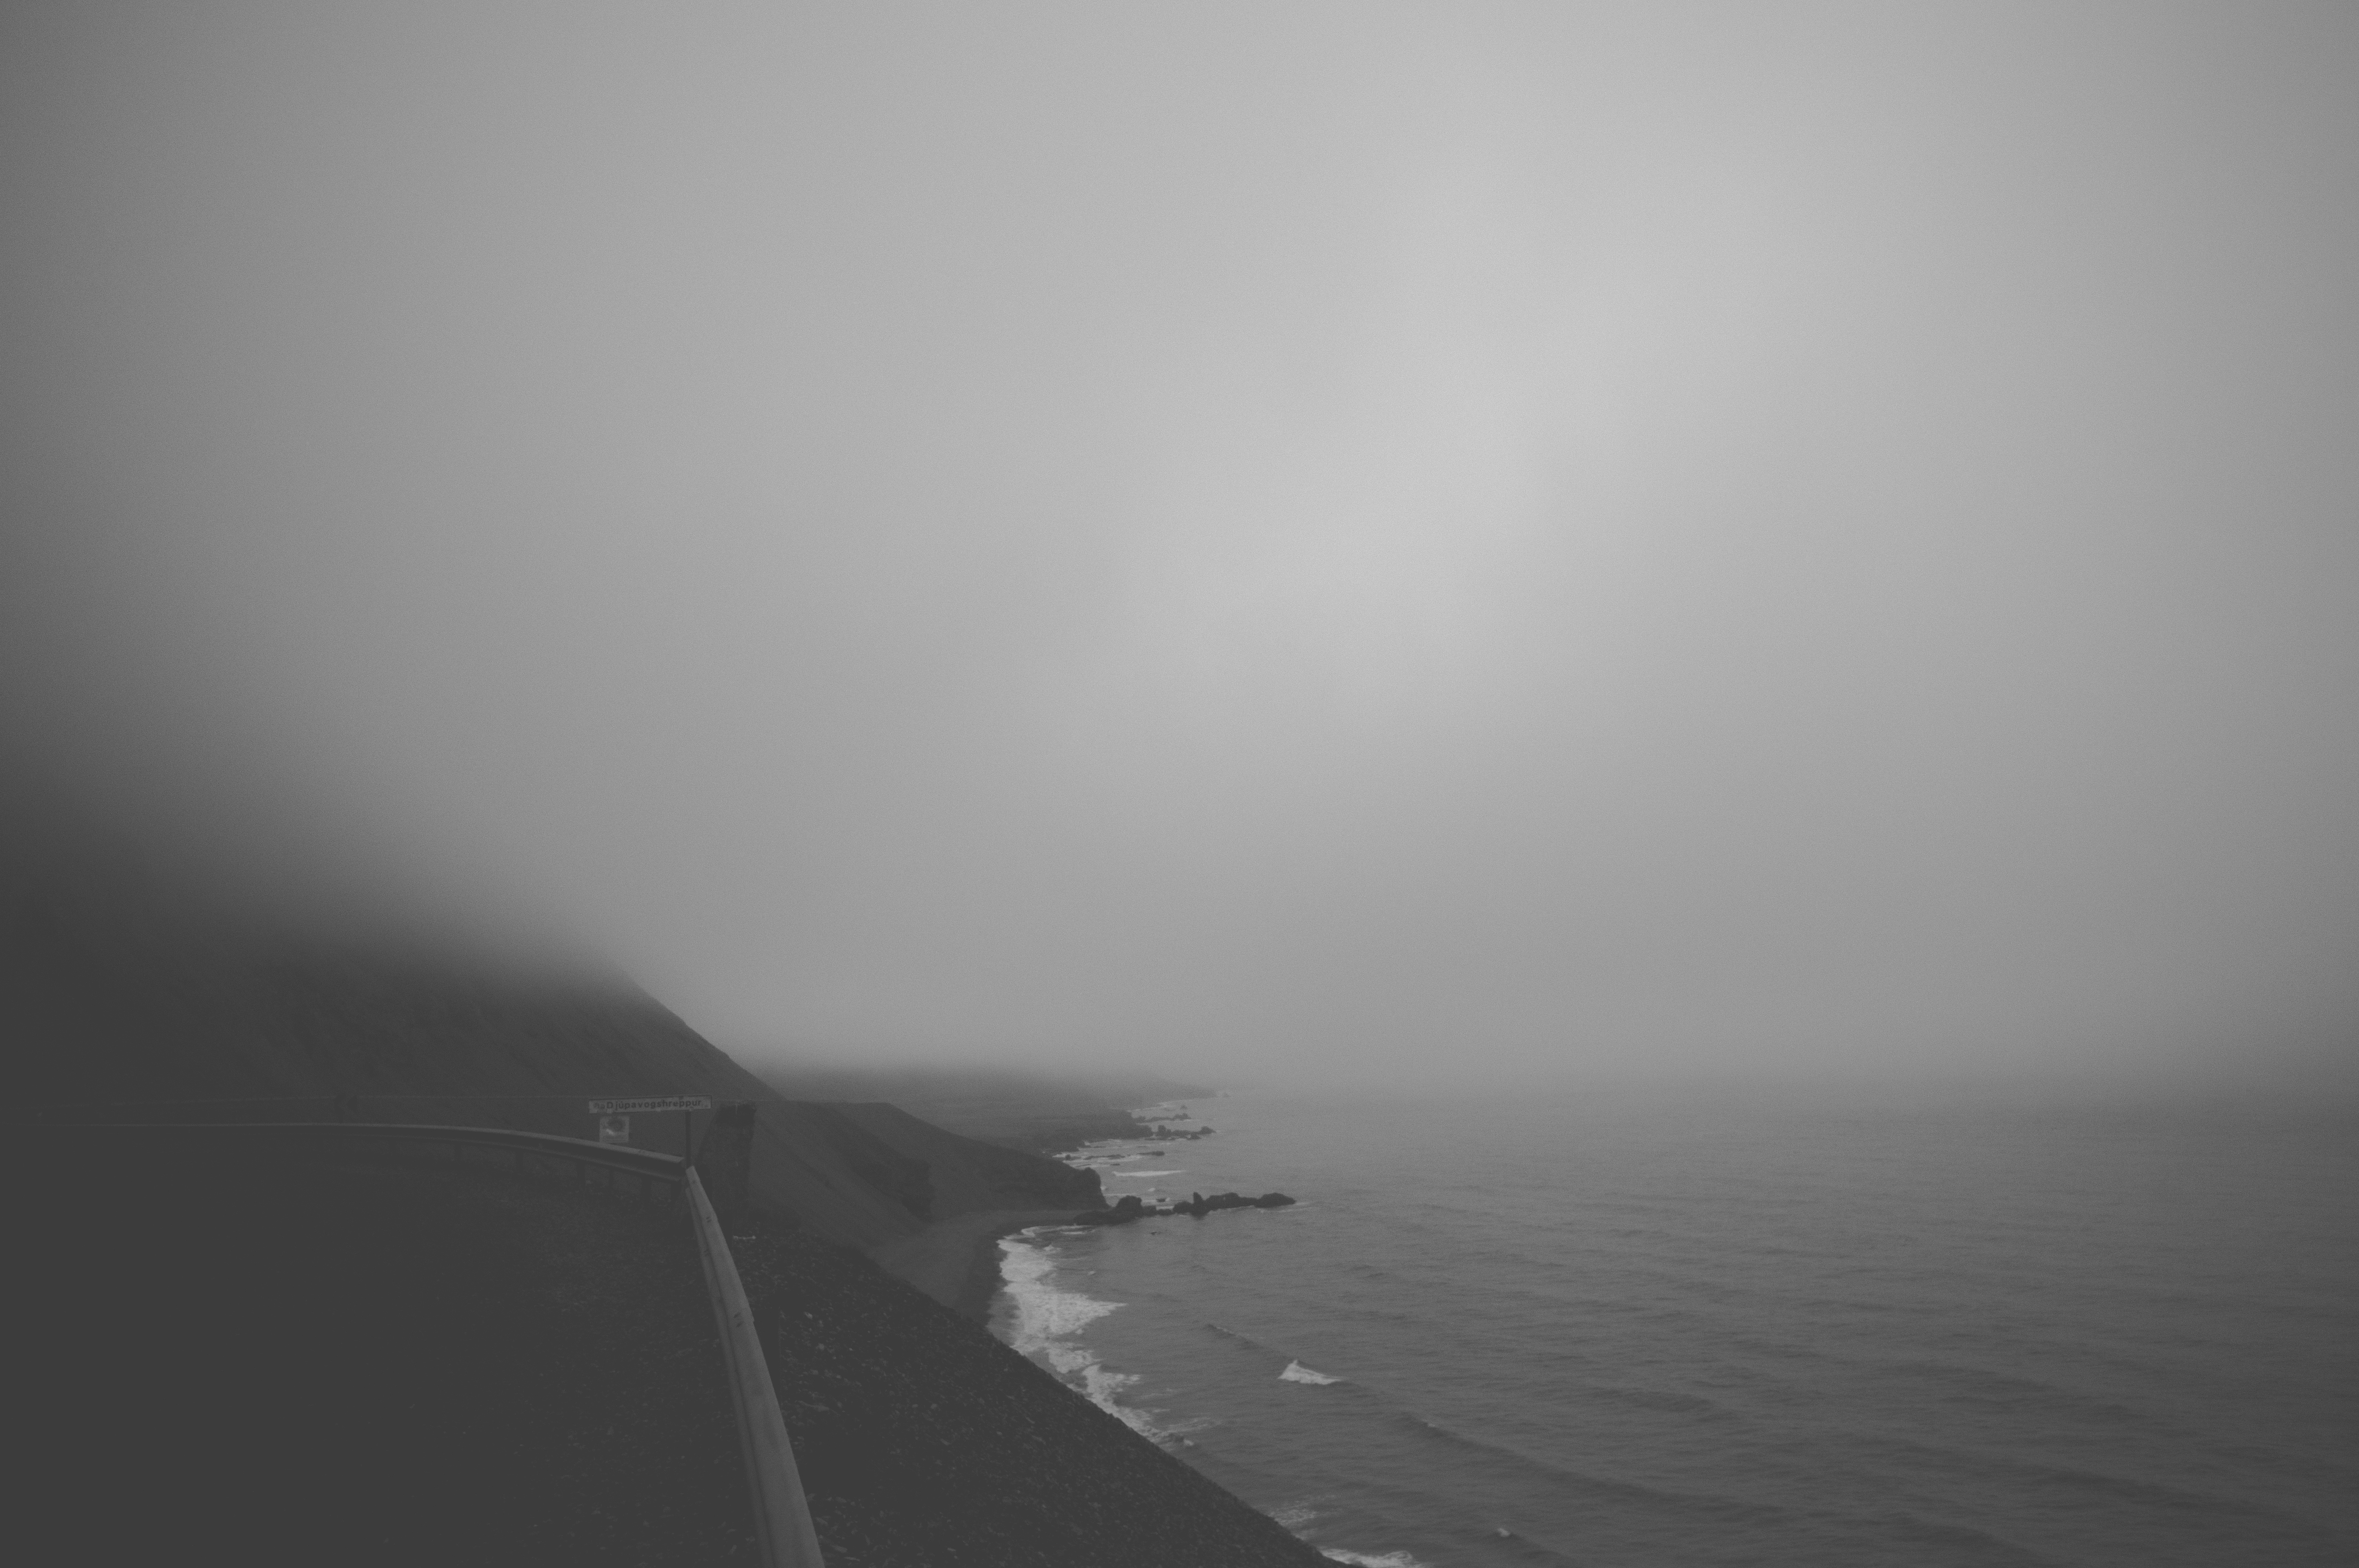
sea, coast, ocean, horizon, light, black and white, fog, mist, white, morning, shore, wave, dawn, atmosphere, weather, haze, monochrome, clouds, dark clouds, monochrome photography, atmospheric phenomenon, atmosphere of earth